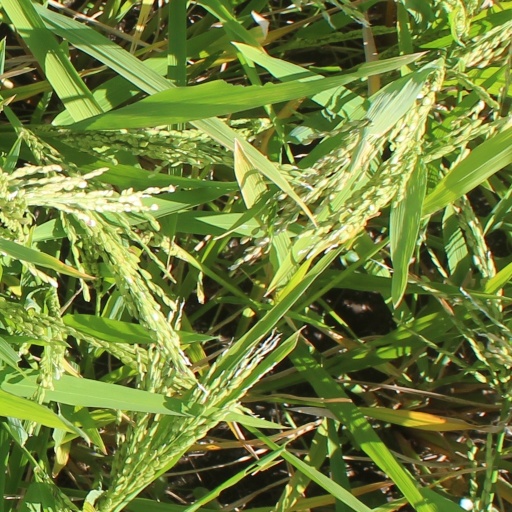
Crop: rice